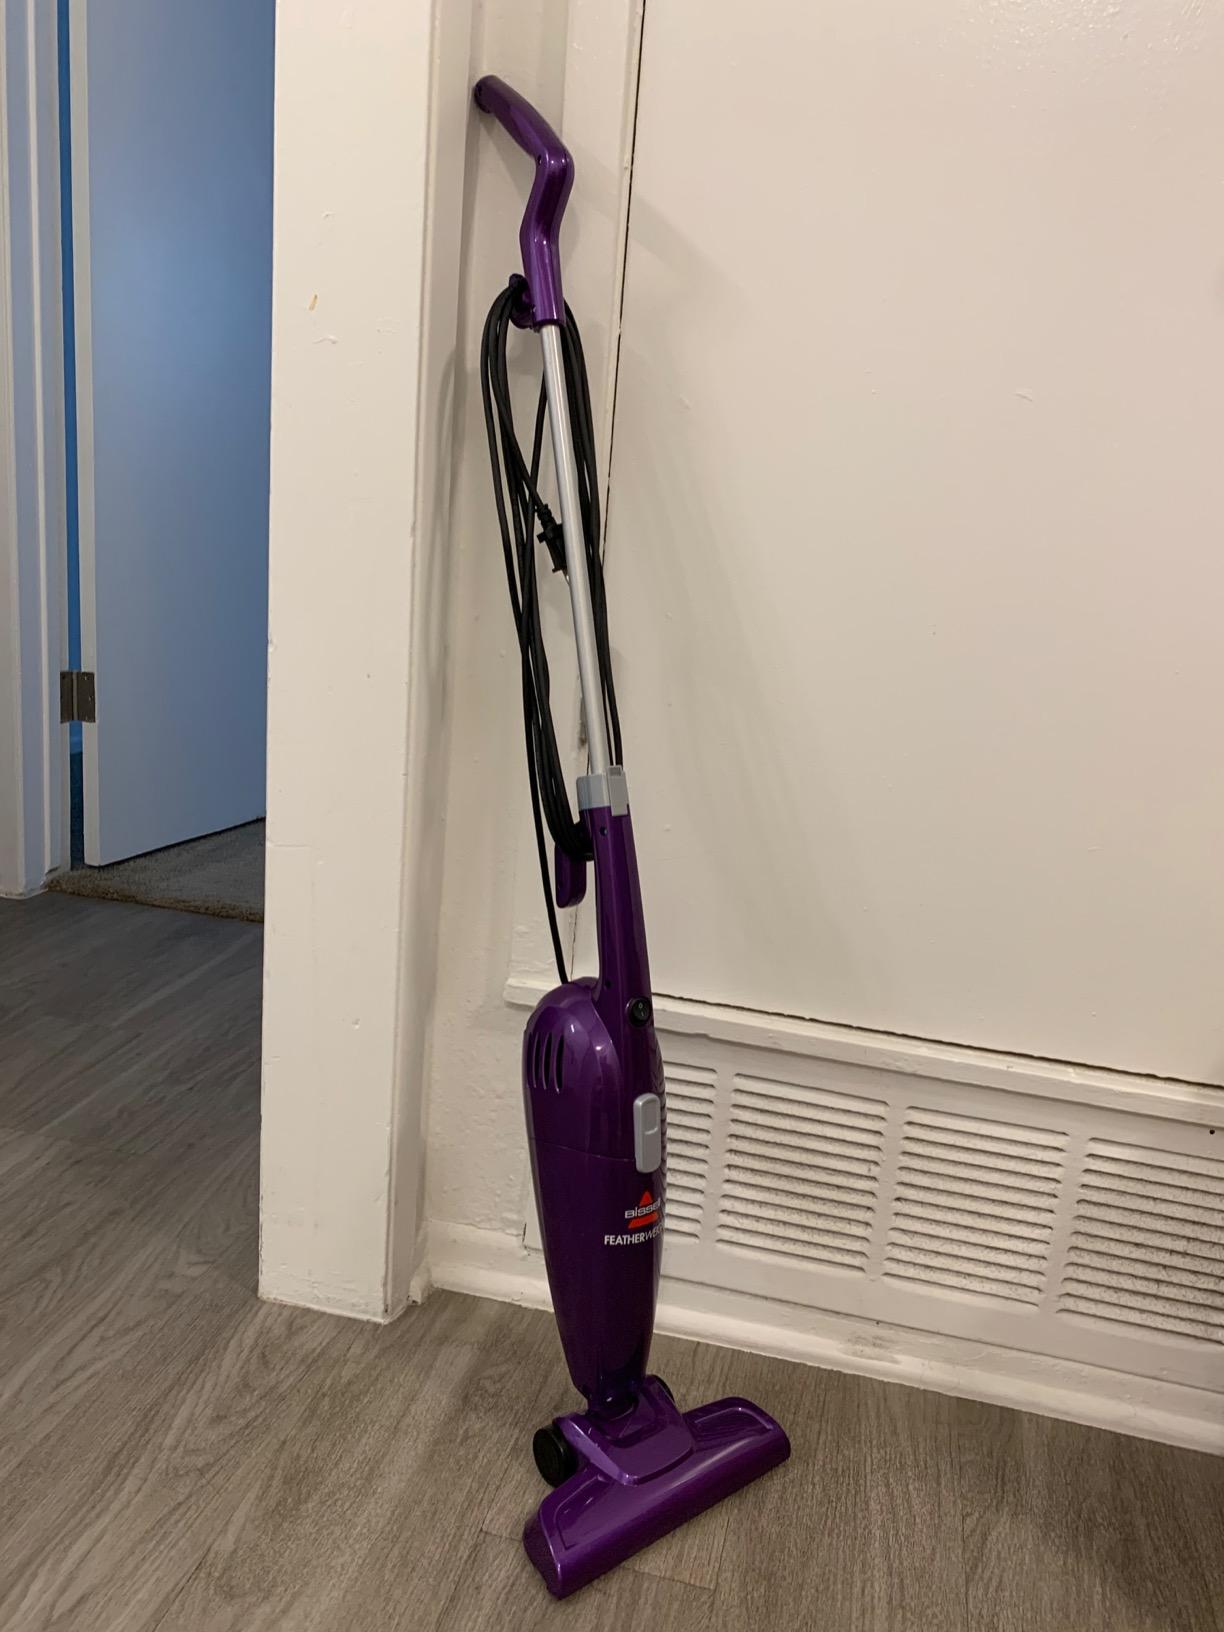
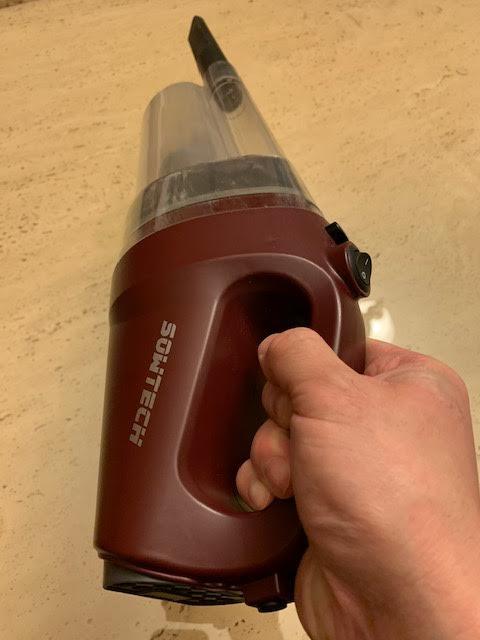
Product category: items_vacuum
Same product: no